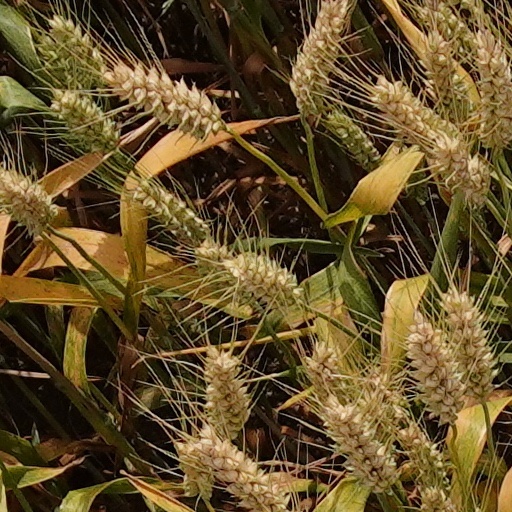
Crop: wheat